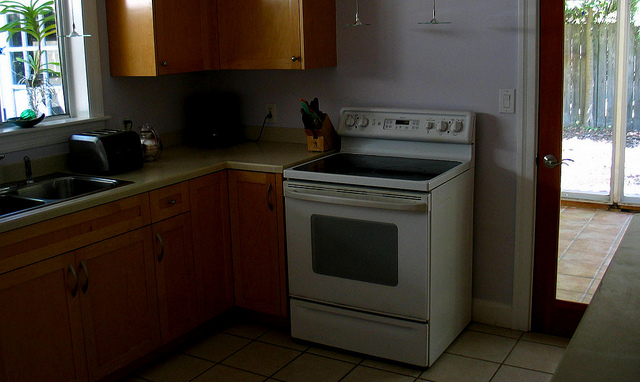
user: Given an image and a question. Answer the question in a short answer. Question: Is this a gas or electric stove? Short Answer:
assistant: electric